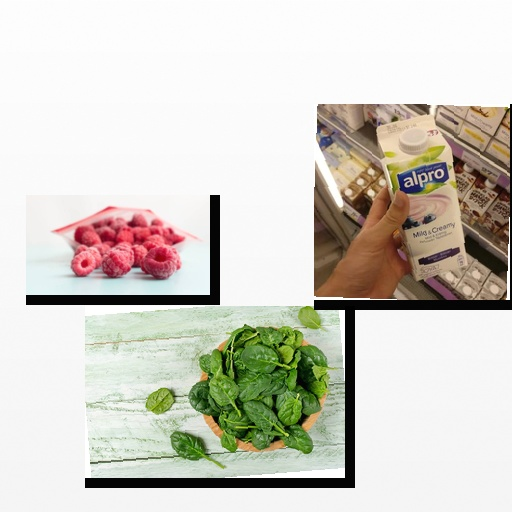
Food items: spinach, blueberry_soy_yogurt, raspberry